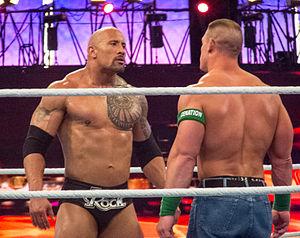
Dwayne Johnson [ˈdweɪn ˈd͡ʒɑnsən], également connu sous le nom de scène The Rock, est un acteur, catcheur et producteur américano-canadien, né le 2 mai 1972 à Hayward. Issu d'une famille de lutteurs, il devient lui aussi catcheur. Il a travaillé à la World Wrestling Federation / Entertainment jusqu'en 2004 puis est revenu à la compétition de février 2011 jusqu'en avril 2013 et fait occasionnellement quelques apparitions.
John Felix Anthony Cena Junior, né le 23 avril 1977 à West Newbury, Massachusetts, est un catcheur et acteur américain. Il travaille actuellement à la World Wrestling Entertainment en tant qu'agent libre.